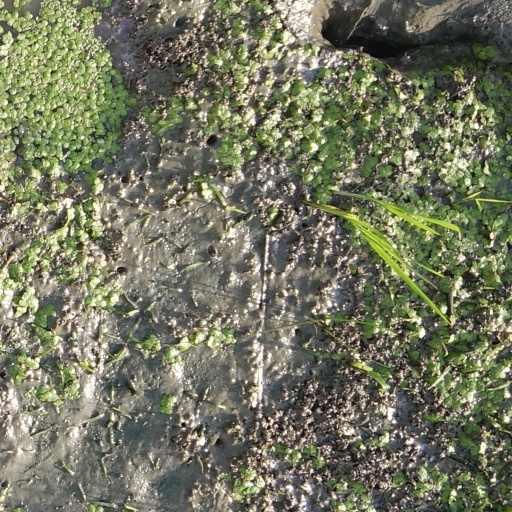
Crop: rice